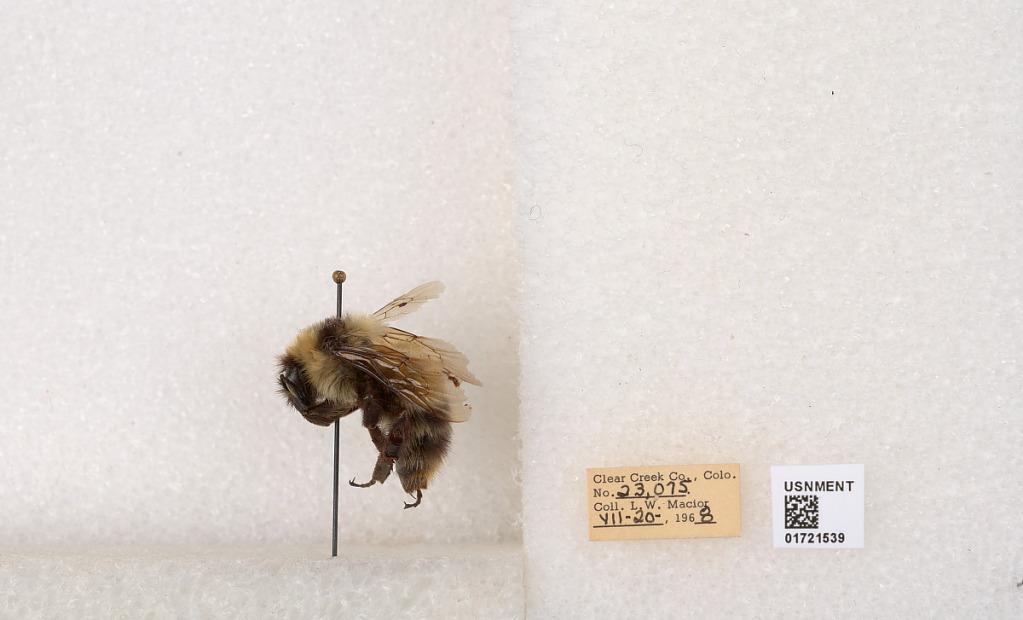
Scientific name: Bombus kirbyellus
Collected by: L. Macior
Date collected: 1968-7-20
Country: United States
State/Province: Colorado
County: Clear Creek
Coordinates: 39.6891, -105.644